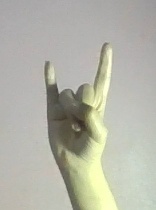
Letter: la